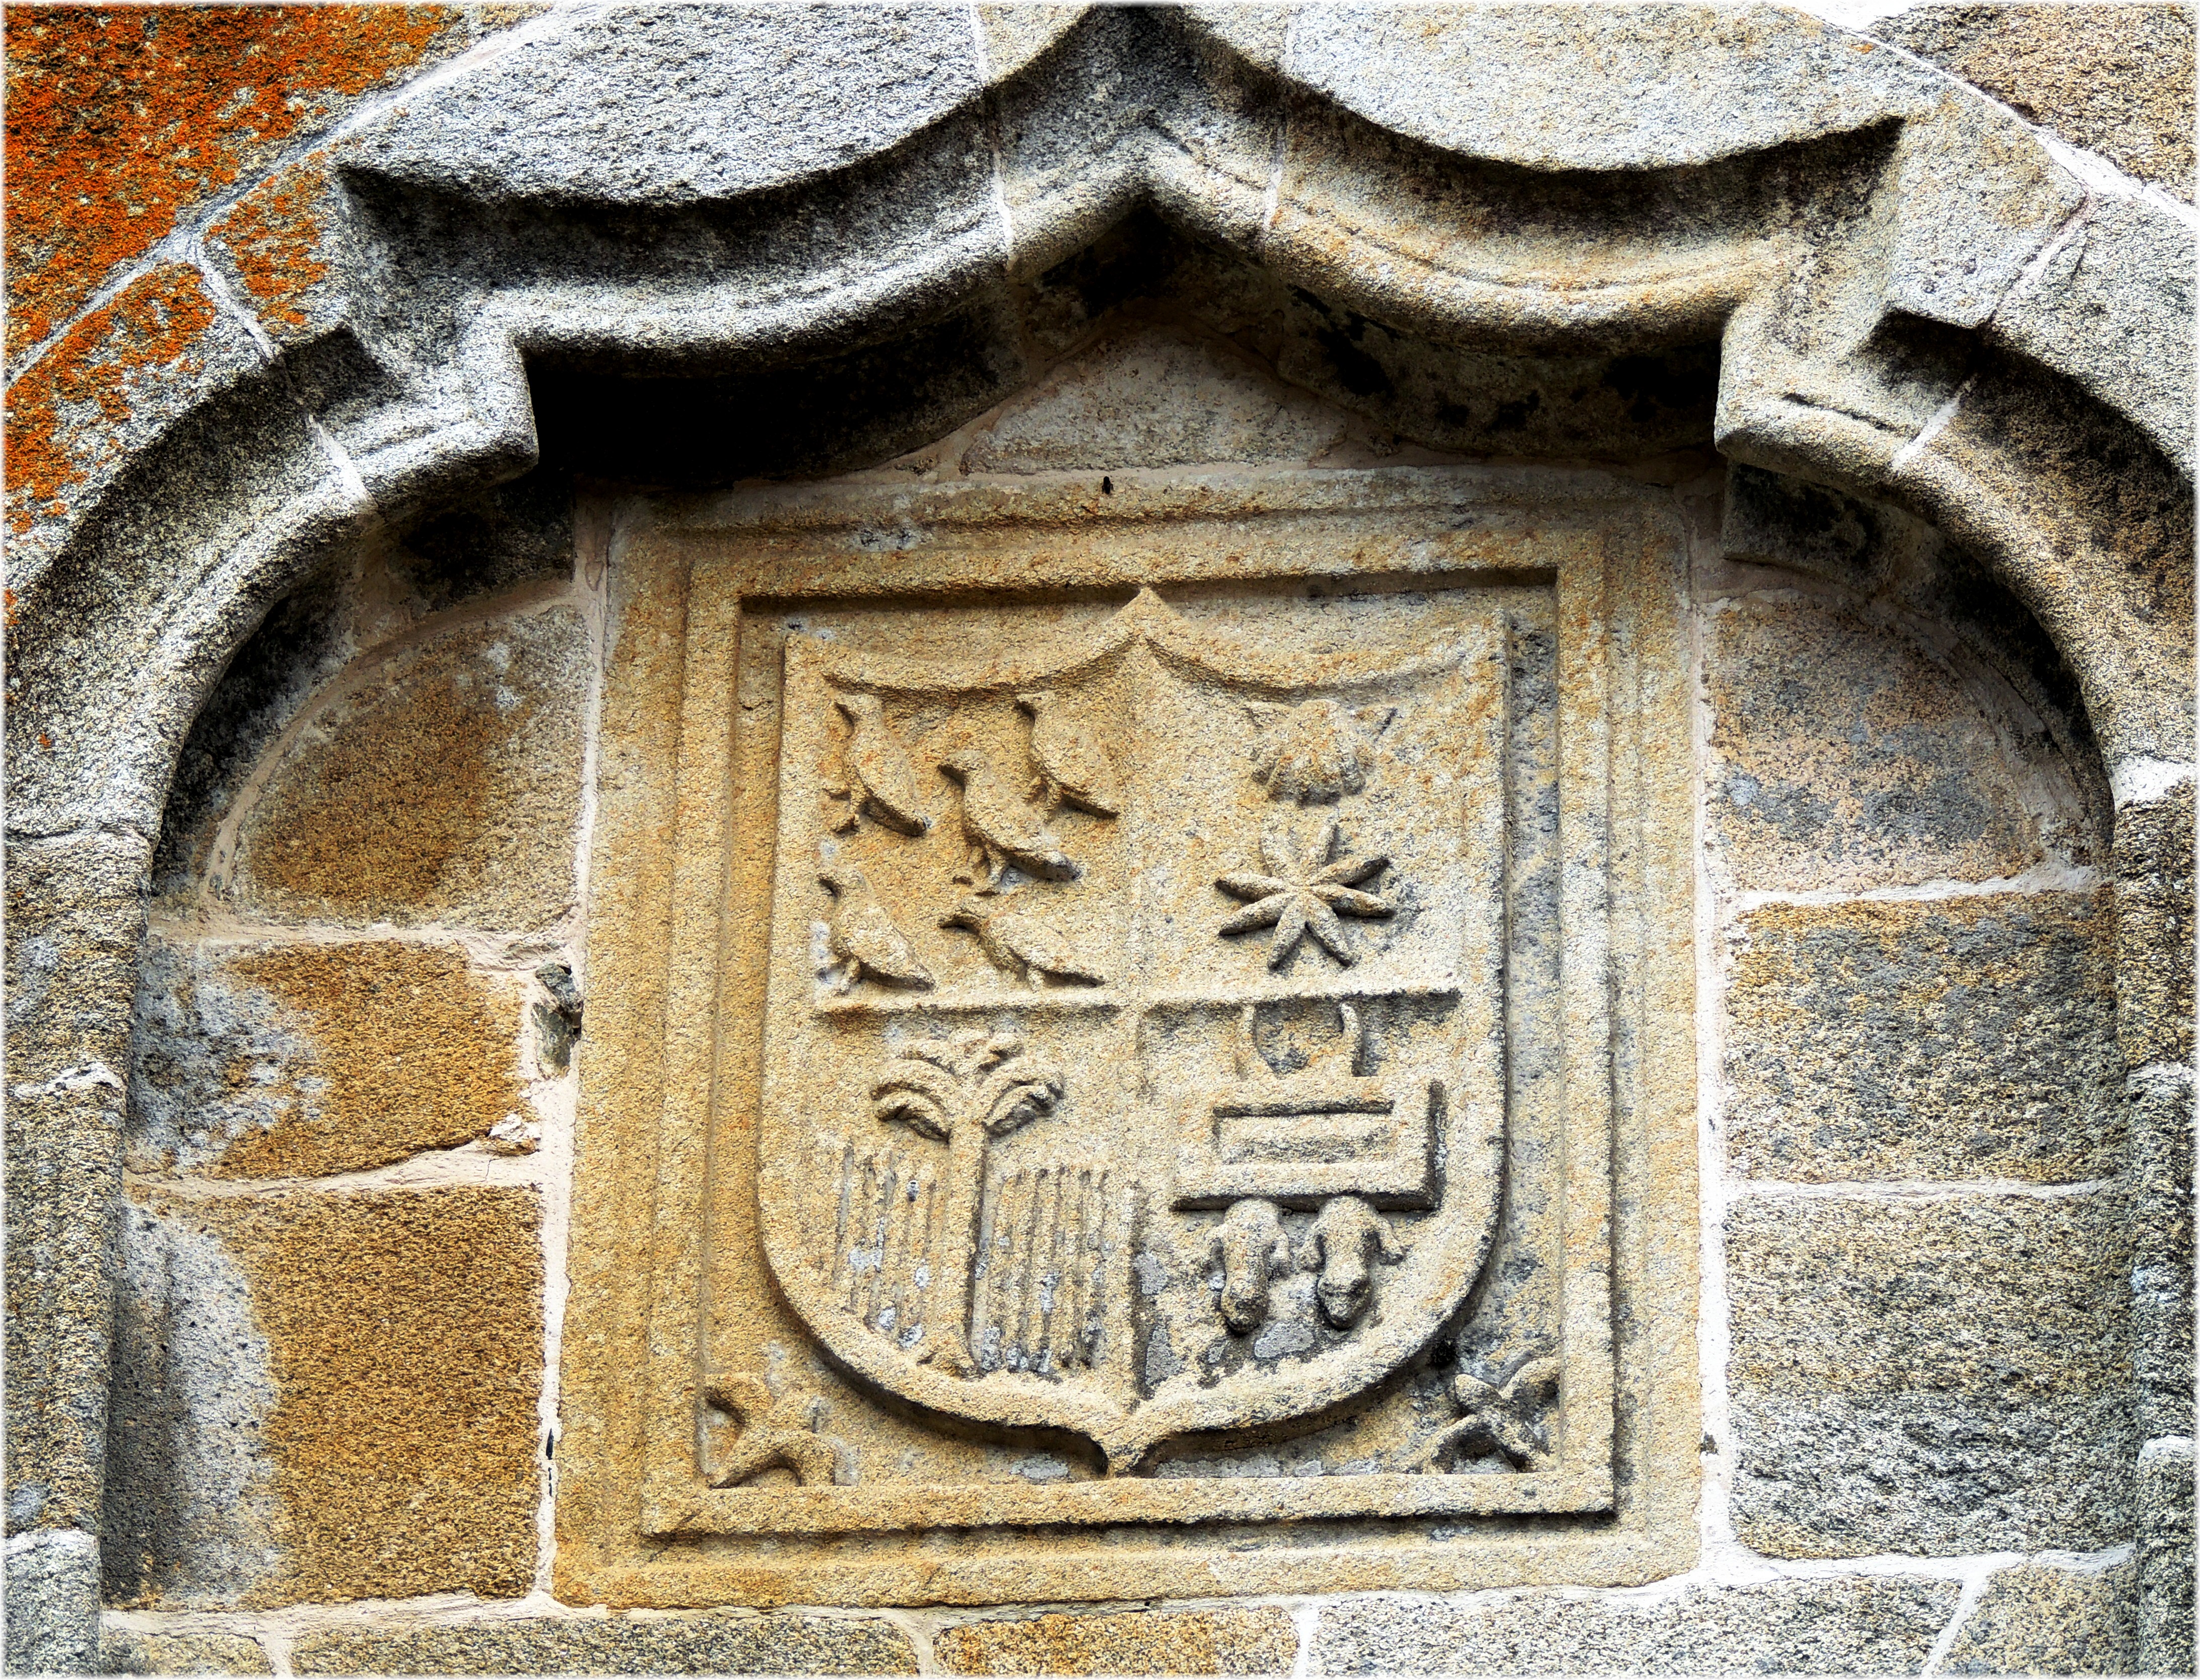
palace, stone, europe, arch, place of worship, sculpture, art, spain, espagne, temple, arquitectura, europa, espaa, galicia, piedra, history, edificios, palacio, acorua, lacorua, carving, pedra, relief, middle ages, corua, galiza, corunna, galice, provinciacorua, arquitecture, zas, pazo, pazodoallo, stele, archaeological site, stone carving, ancient history